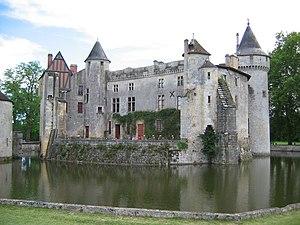
Lettres persanes est un roman épistolaire de Montesquieu rassemblant la correspondance fictive échangée entre deux voyageurs persans, Usbek et Rica, et leurs amis respectifs restés en Perse. Leur séjour à l’étranger dure neuf ans.
Le château de La Brède est situé dans la commune de La Brède, dans le département français de la Gironde. L'écrivain et penseur Montesquieu naquit en ces lieux en 1689 et y rédigea la majeure partie de son œuvre. L'ensemble du domaine est classé monument historique le 7 mai 2008.
Charles Louis de Secondat, baron de La Brède et de Montesquieu, est un penseur politique, précurseur de la sociologie, philosophe et écrivain français des Lumières, né le 18 janvier 1689 à La Brède et mort le 10 février 1755 à Paris.
La Brède est une commune du Sud-Ouest de la France, située dans le département de la Gironde, en région Nouvelle-Aquitaine.
Jeanne de Lartigue, née vers 1692 probablement à Clairac et morte le 13 juillet 1770 à Bordeaux, est l'épouse de l'écrivain et philosophe Montesquieu.